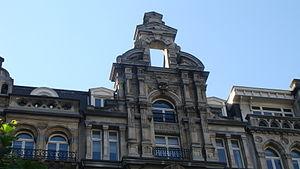
Photographie du haut d'un détail du haut d'une facade de la place De Brouckère, au niveau de l'Exki.
Le Départ est un film belge réalisé par le cinéaste polonais Jerzy Skolimowski, sorti en 1967. C'est le premier film du réalisateur tourné hors de Pologne et à l'Ouest du rideau de fer. Écrit en un peu plus d'un mois, tourné en quelques semaines avec une équipe réduite, il raconte l'histoire très simple d'un jeune homme qui cherche par tous les moyens possibles une voiture pour participer à un rallye automobile et rencontre durant sa quête une jeune fille.